Isabella Stewart Gardner Museum

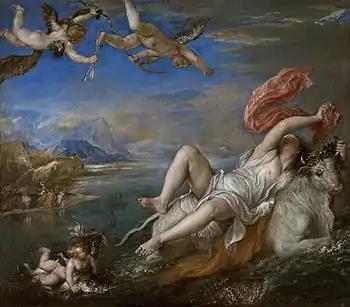
"The Rape of Europa" (1562) by Titian is one of the most famous works in the museum

After her husband John L. Gardner's death in 1898, Isabella Gardner realized their shared dream of building a suitable space to exhibit their treasures. She purchased land in the marshy Fenway area of Boston, and hired architect Willard T. Sears to build Fenway Court, modeled on the Renaissance palaces of Venice. Gardner was deeply involved in every aspect of the design, leading Sears to quip that he was merely the structural engineer making Gardner's design possible. After the construction of the building was complete, Gardner spent a year installing her collection in a way that evokes intimate responses to the art, mixing paintings, furniture, textiles and objects from different cultures and periods among well-known European paintings and sculpture.